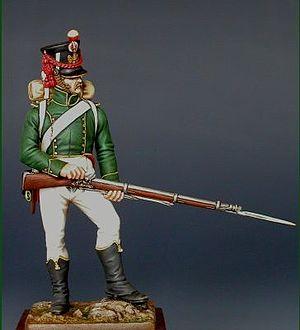
Flanqueur-Grenadier de la Jeune Garde, puis de l'Infanterie de Ligne, 1813.
Le régiment de flanqueurs-grenadiers de la Garde impériale est une unité militaire française, intégrée à la Jeune Garde sous le Premier Empire.